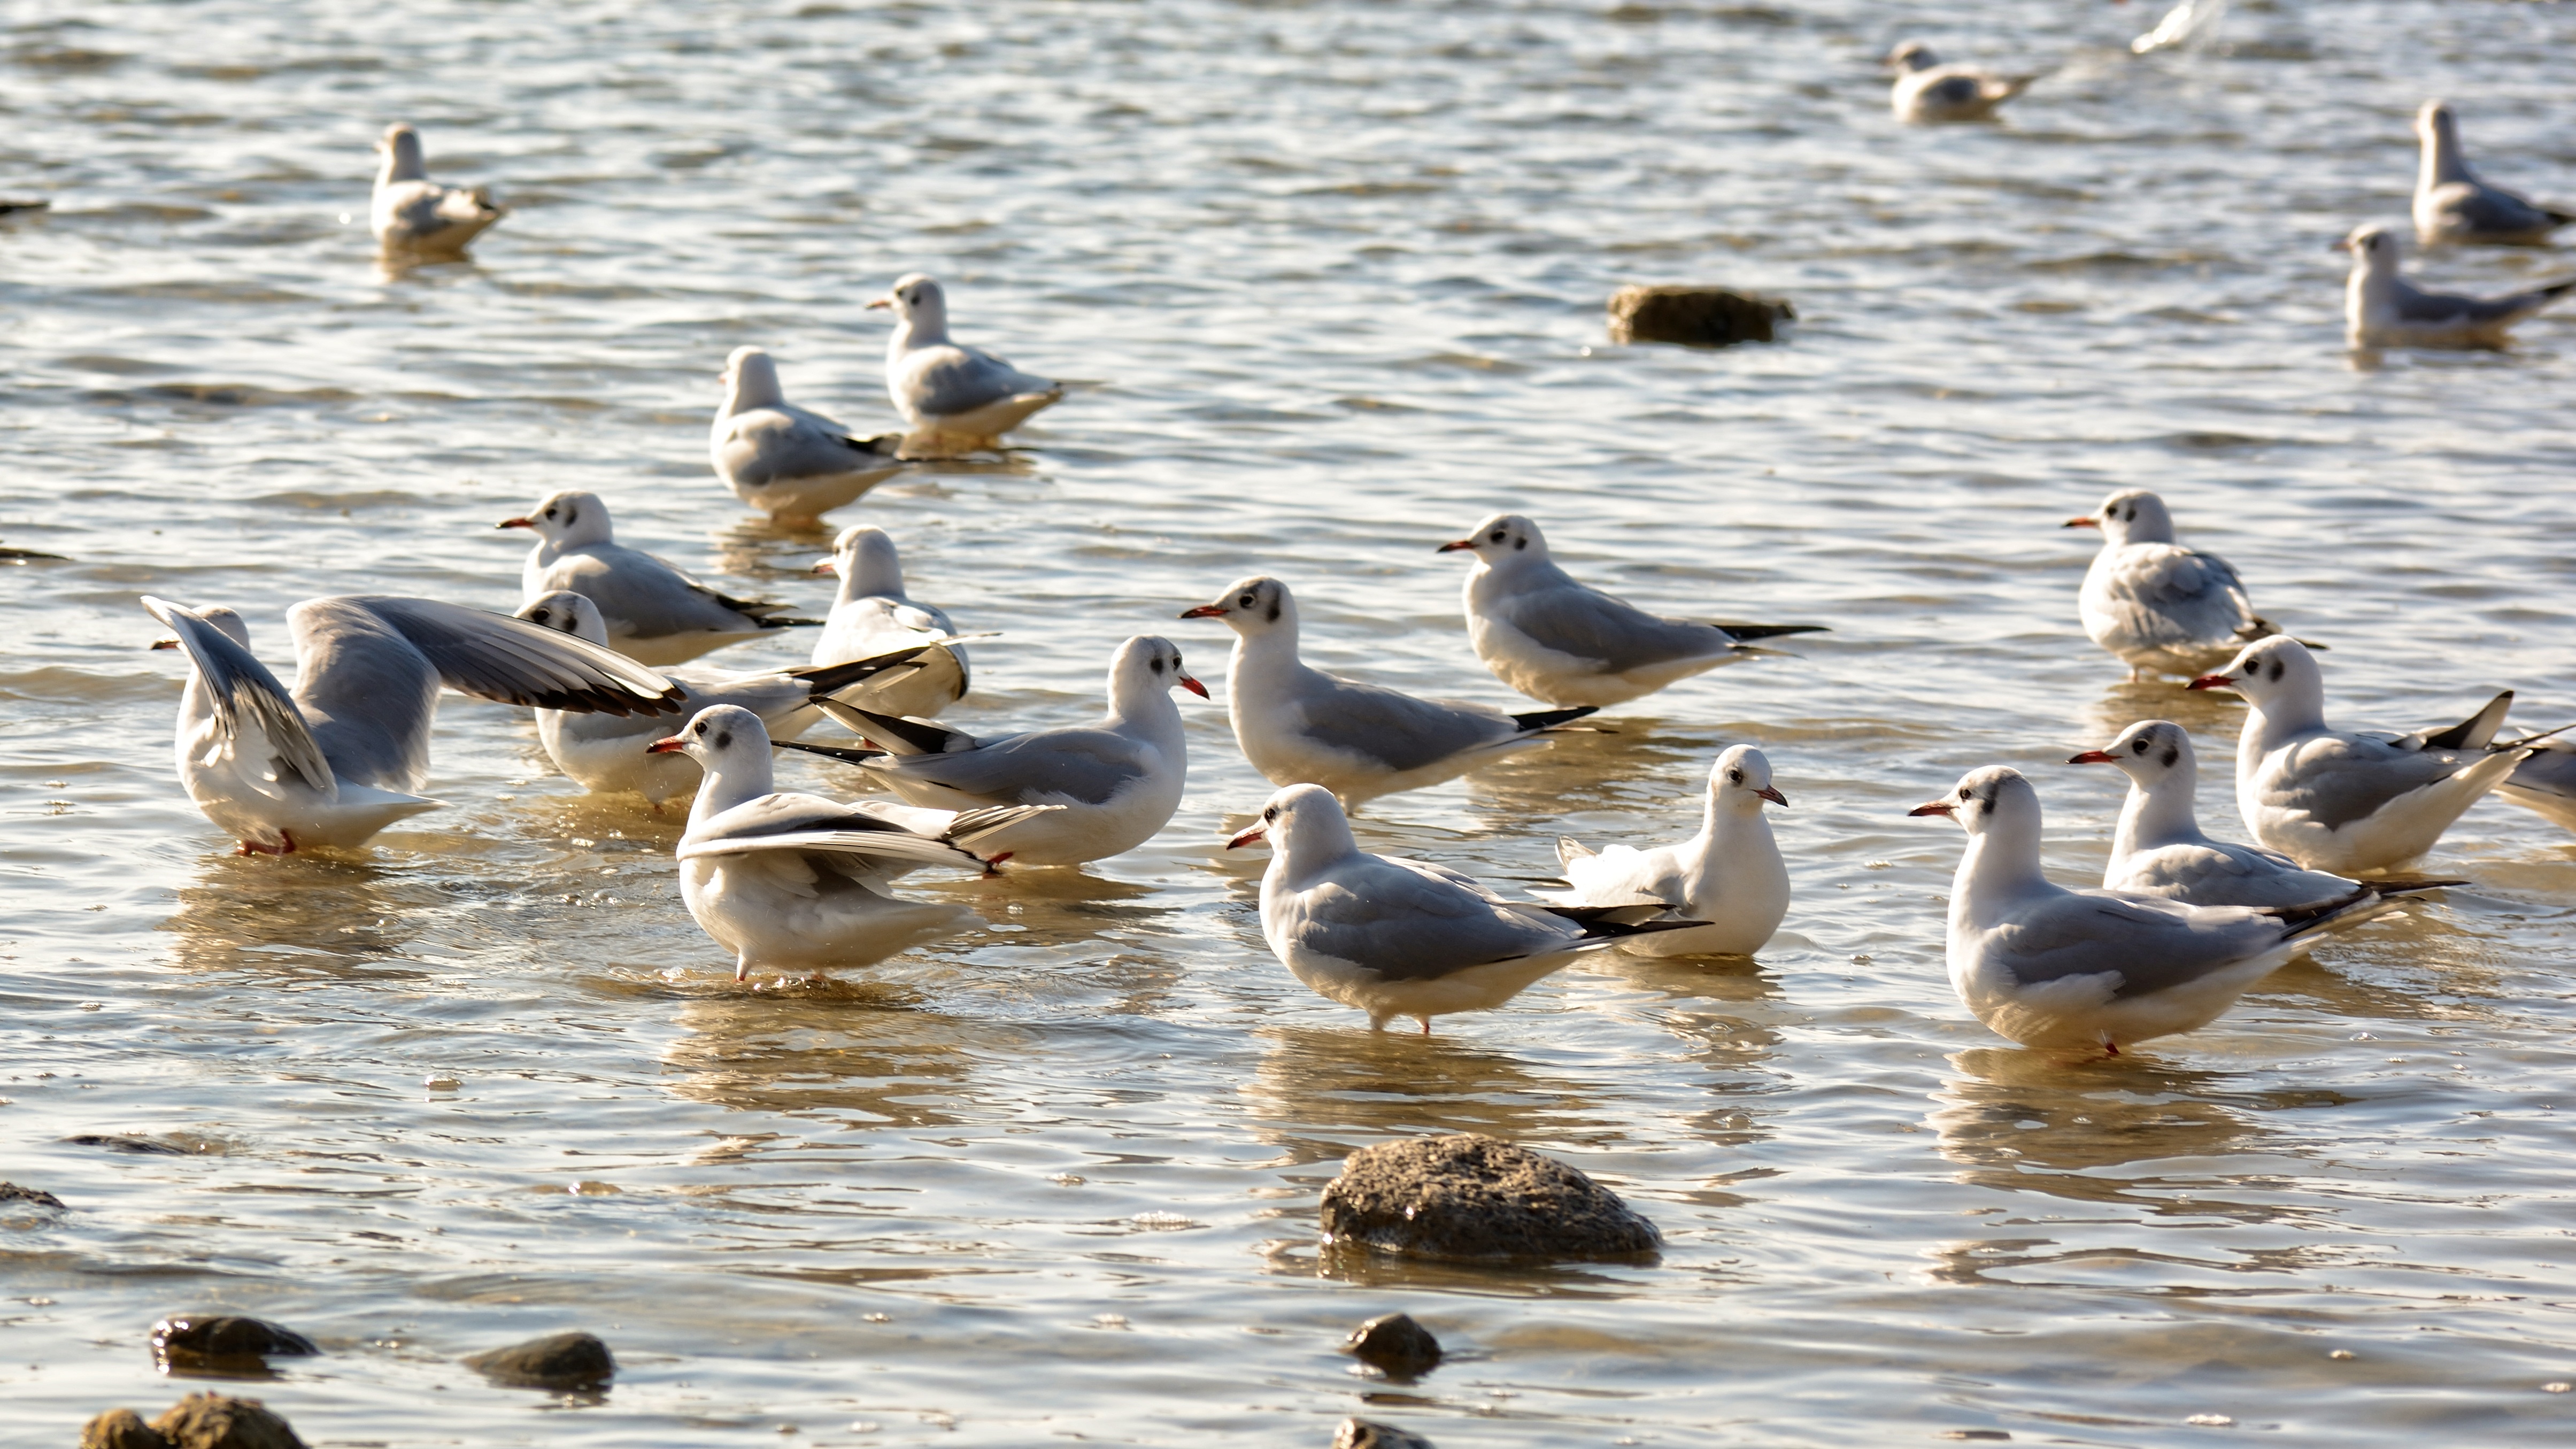
water, bird, group, lake, animal, wildlife, swim, fauna, sit, gulls, duck, goose, vertebrate, waterfowl, waters, water bird, animal world, mallard, canard, shorebird, bird migration, seevogel, black headed gull, animal migration, ducks geese and swans, seaduck